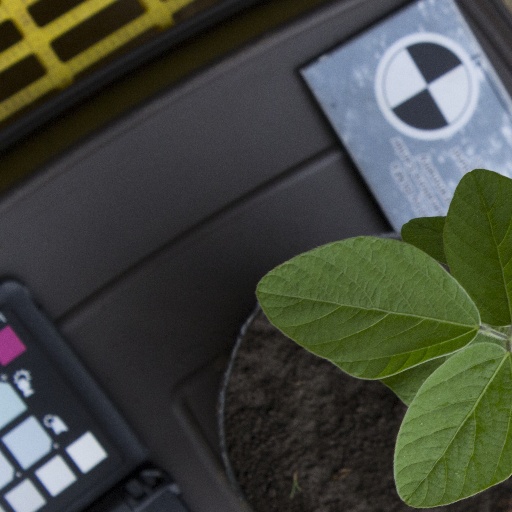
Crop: soybean